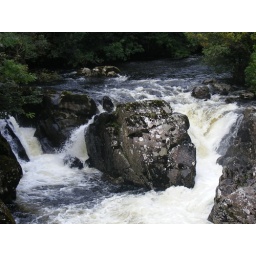
closeup of rocks in river near Betws y Coed (Prayer house in the wood), Conwy, Wales